Anamosa Main Street Historic District

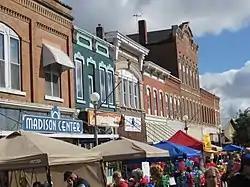

The Anamosa Main Street Historic District is a nationally recognized historic district located in Anamosa, Iowa, United States. It was listed on the National Register of Historic Places in 2009. At the time of its nomination the district consisted of 52 resources, including 42 contributing buildings, one contributing structure, and nine non-contributing buildings. The district takes in most of the city's central business district. For the most part, the buildings here were used for commercial purposes, but some of them housed light industrial operations, the post office, and the Masonic lodge. The buildings generally range from one to two stories, but a couple structures are three stories in height. Built between the 1860s and the early decades of the 20th century, the buildings are composed of masonry construction. Several were built using the areas limestone. The Italianate style is dominate, but other late 19th and 20th century revivals, and late 19th and early 20th century American movements are also found here.